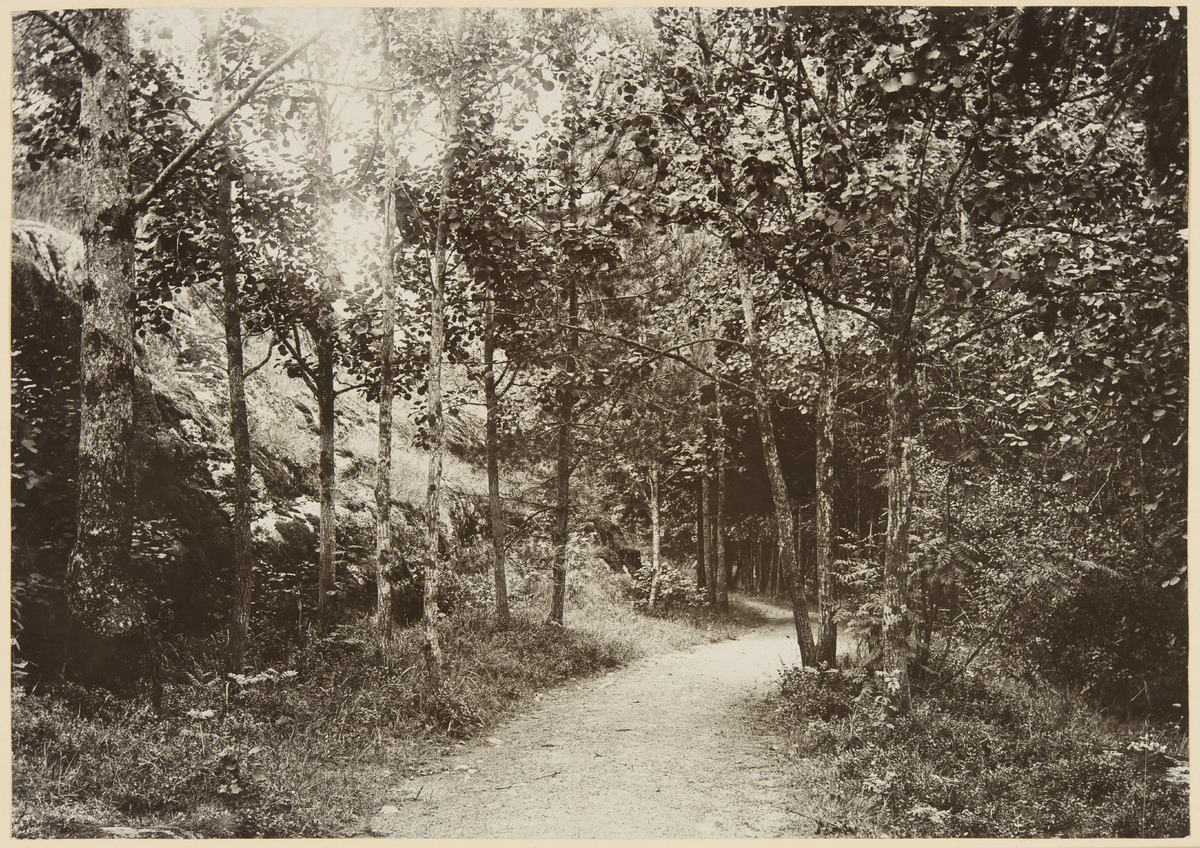
Alppilan ravintolaan vievä tie Eläintarhassa
sisällön kuvaus: Alppilan ravintolaan vievä tie Eläintarhassa. mustavalkoinen
Ajankohta: kuvausaika 1800 -luku loppu
Paikka: Suomi, Uusimaa, Helsinki, Alppila Helsinki, Alppipuisto
Aiheet: puistot, tiet, lehtipuut